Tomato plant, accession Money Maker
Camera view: bottom (45 deg); turntable rotation: 60 degrees
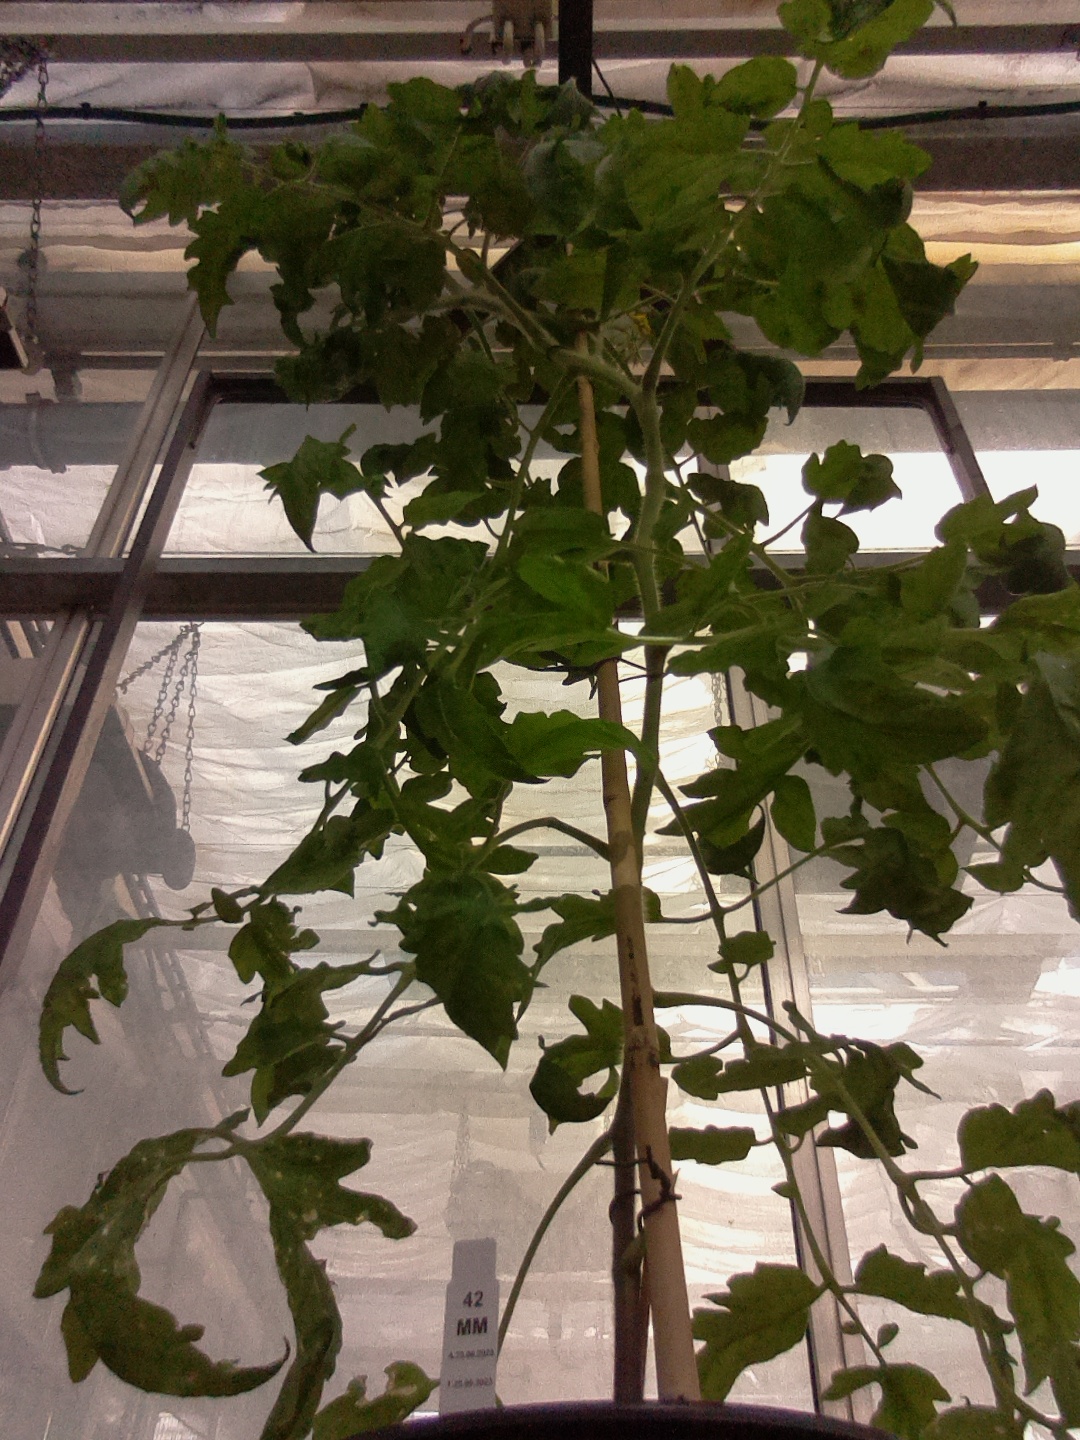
BBCH growth stage 62: 20%-30% of flowers open